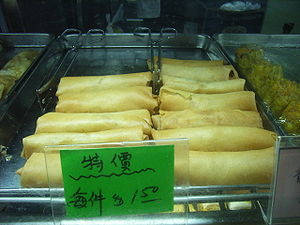
Forårsrulle
Forårsruller
Forårsrulle er det danske navn på en udbredt østasiatisk madret. Den kan tilberedes på forskellige måder, men består altid af en pastalignende tynd dej som er pakket om et fyld, som kan bestå af kød, fisk eller grønsager.